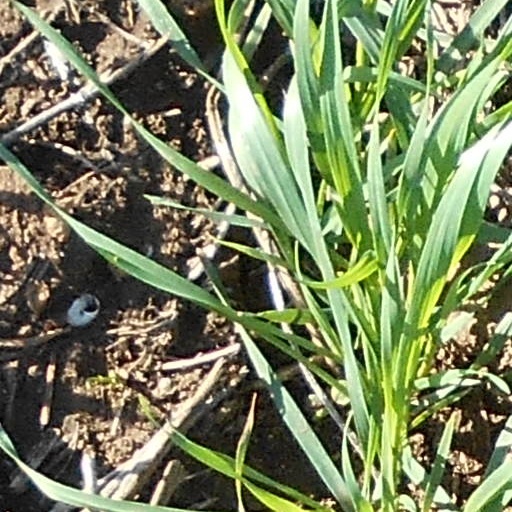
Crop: wheat